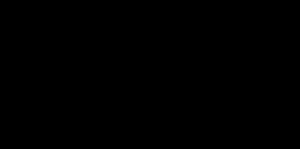
Ochratoksin
Strukturformel for Ochratoxin A
Ochratoksiner er en gruppe af svampegifte, som dannes af visse arter af svampeslægten Aspergillus og visse Penicillium-arter, særligt Penicillium verrucosum og Penicillium carbonarius. Ochratoxin A er det mest udbredte giftstof i denne gruppe, mens ochratoksinerne B og C er mindre væsentlige.